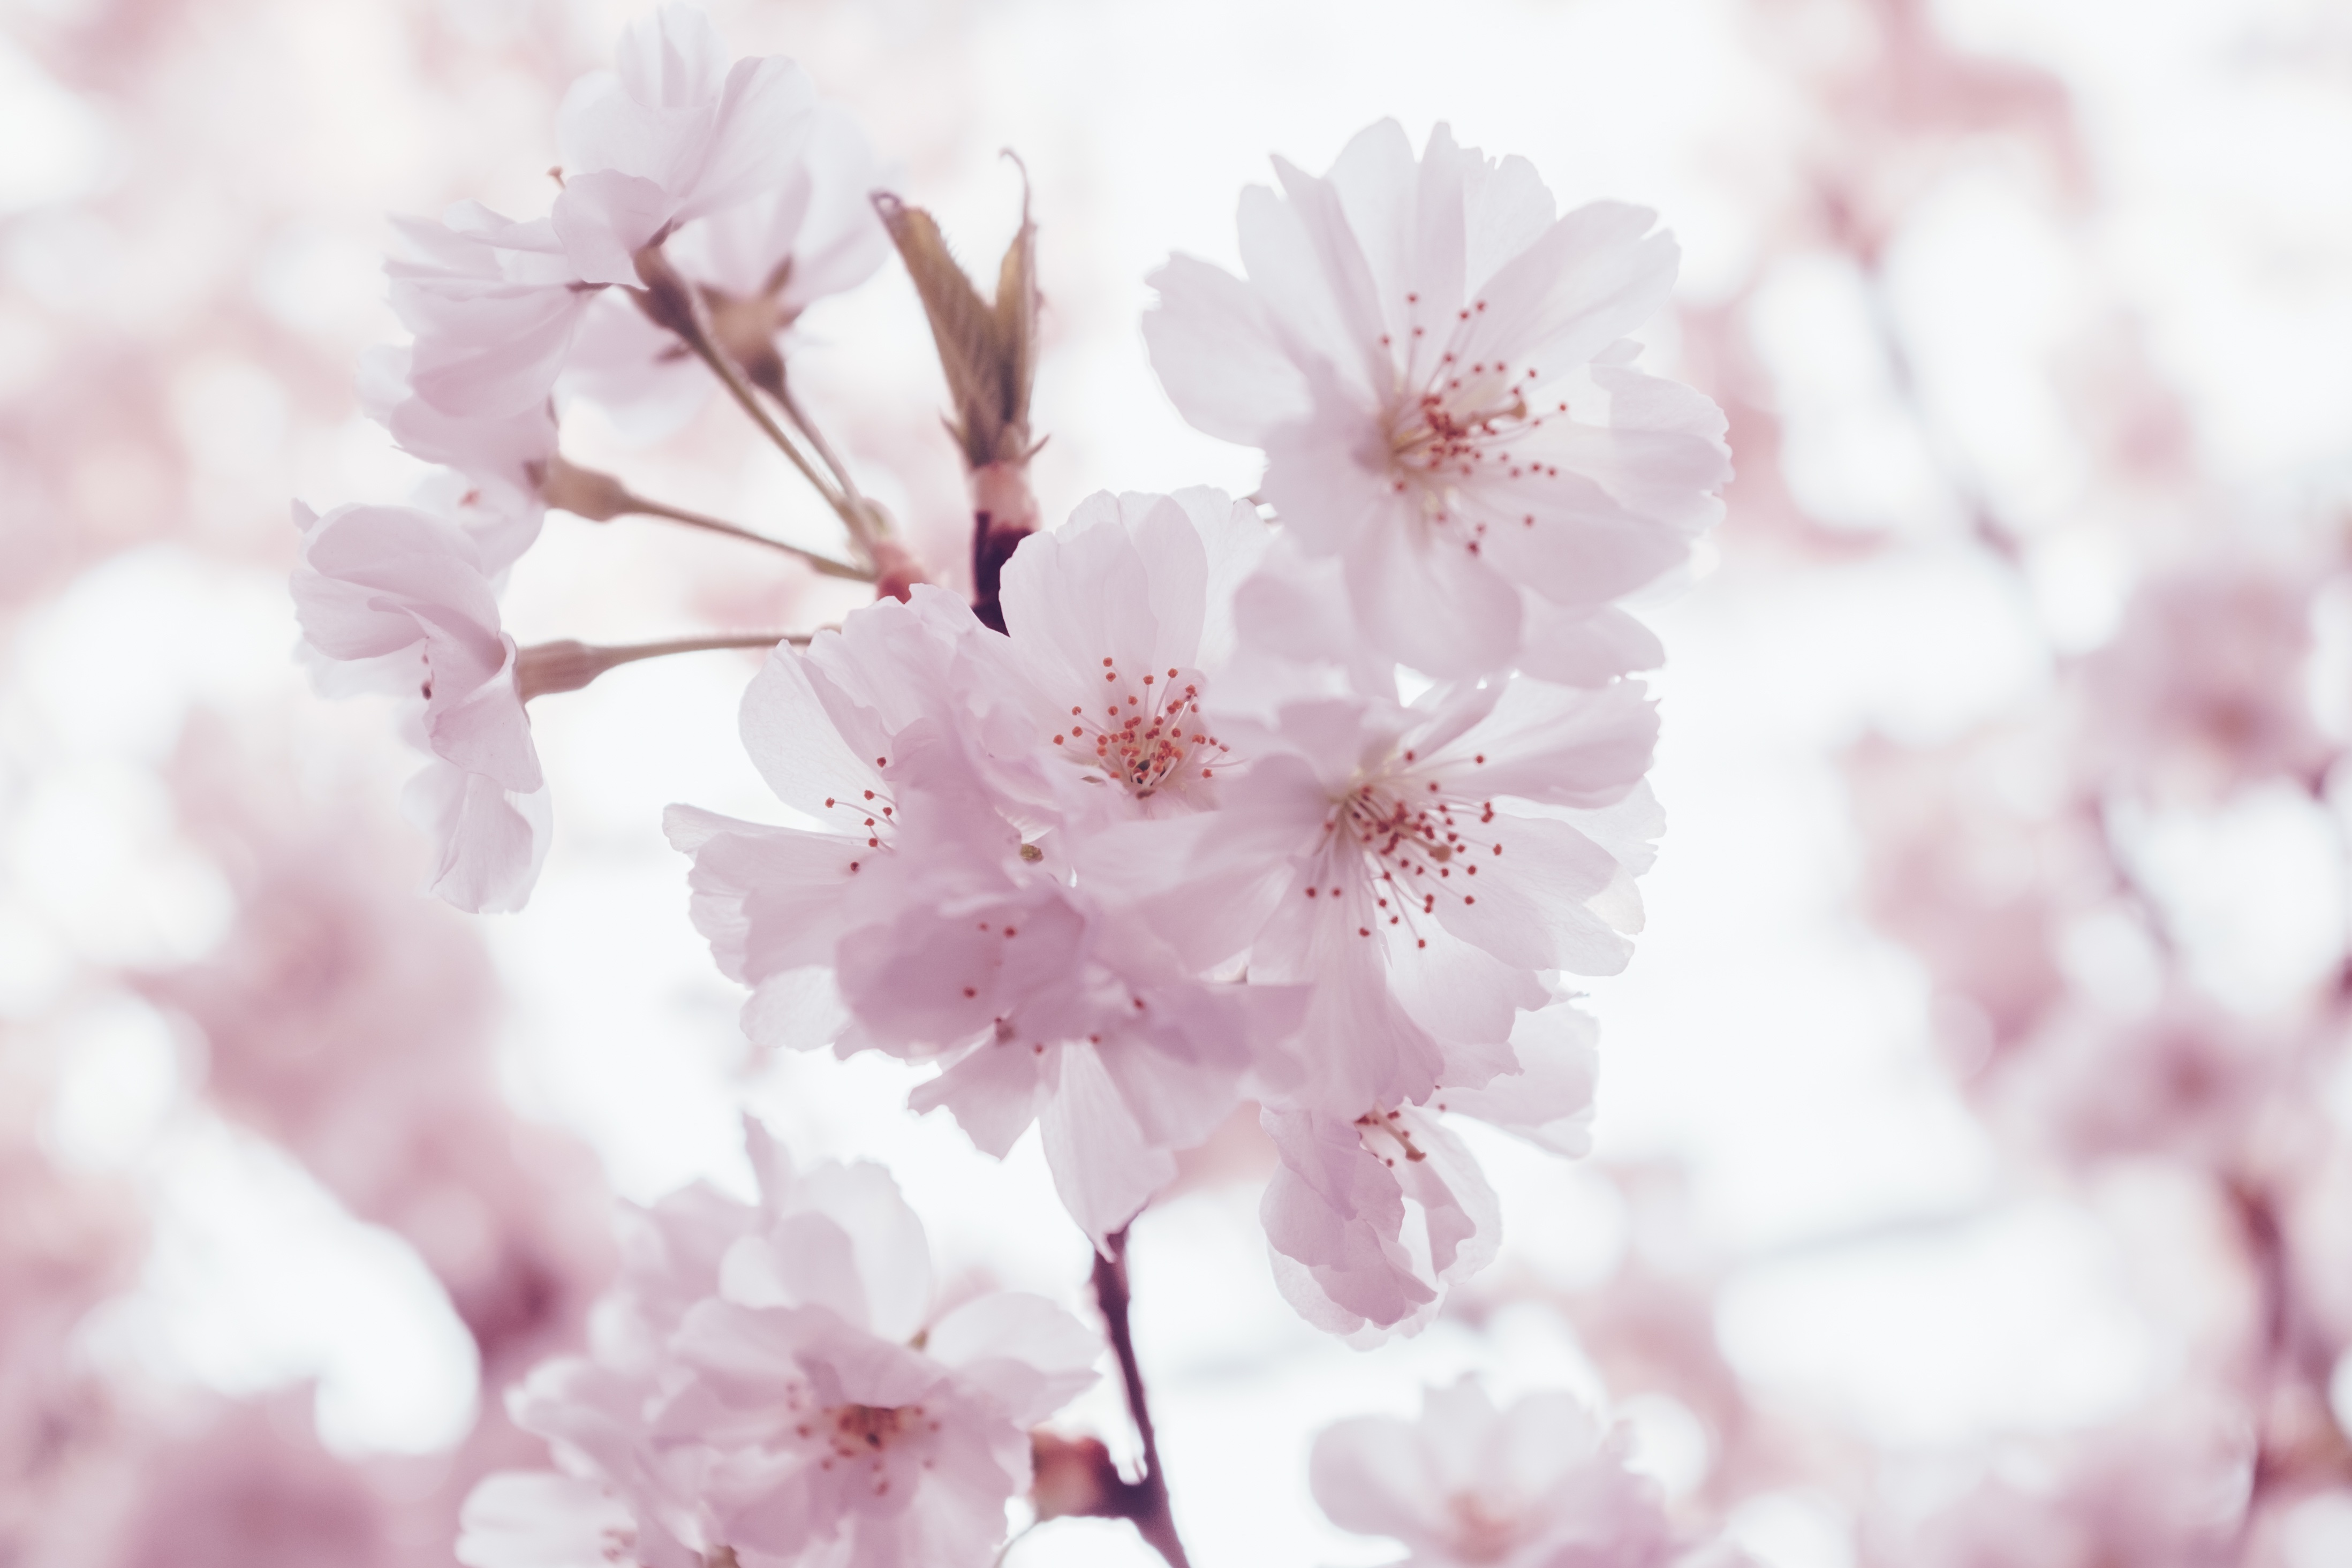
branch, blossom, plant, flower, petal, spring, pink, cherry blossom, macro photography, flowering plant, land plant